Western Norway

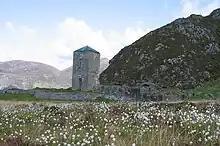
Selje Abbey was a Benedictine monastery located on the island of Selja, formerly known as Selø in Stad Municipality in Nordfjord.

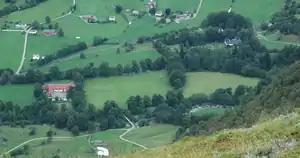
The Barony Rosendal in its garden to the right, the stud farm in red, as seen from Malmangernuten mountain. The barony is often referred to as "The smallest castle in Scandinavia".

The region includes most of the scope of the old Gulating, which was founded around the year 900. The Gulating Act divided the country into the Western counties, which consisted of the former "småkongedømmene" that existed in the area before the unification of the 800's and then was converted to jarle judge. These were Sunnmørafylke (Sunnmøre), Firda County (Fjordane), Sygna County (Sogn), Hordafylke (Hordaland), Rygjafylke (Rogaland) and Egdafylke (Agder).